Porsche 911

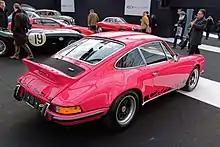
Porsche 911 Carrera RS 2.7 touring

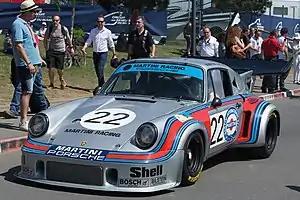
911 Carrera RSR Turbo 2.8 (1974)

RS stands for "Rennsport" in German, meaning "race sport". The Carrera name was reintroduced from the 356 Carrera which had itself been named after Porsche's class victories in the Carrera Panamericana races in Mexico in the 1950s. The RS was developed to meet motorsport homologation requirements. Compared to a standard 911S, the Carrera 2.7 RS had a larger engine (2,687 cc) developing with Bosch (Kugelfischer) mechanical fuel injection, revised and stiffened suspension, a "ducktail" rear spoiler, larger brakes, wider rear wheels and rear fenders, to fit 185/70VR15 and 215/60VR15 tyres front and rear. In RS Touring form it weighed , in Sport Lightweight form it was about lighter, the saving coming from thin gauge steel used for parts of the body shell and also the use of thinner glass. In total, 1,580 units were made, and qualified for the FIA Group 4 class. 49 Carrera RSR cars were built with engines rated at .